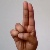
The image shows a hand gesture representing the letter 'U' in Indian Sign Language.